Conspiracies in ancient Egypt

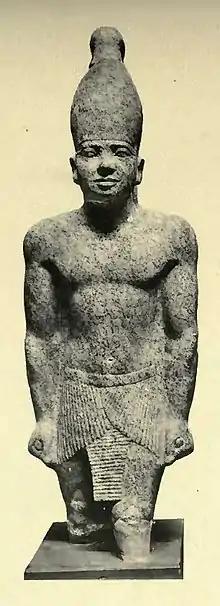
Pharaoh Teti, murdered (according to Manetho) – Egyptian Museum, Cairo.

The founder of the 6th Dynasty was Pharaoh Teti, known in Greek sources as Othoes. His accession to the throne appears to have been problematic, as he was not the son of his predecessor, Unas. It remains uncertain whether he was a usurper or by what means he came to power. However, dynastic continuity was not entirely broken, as Teti was married to Princess Iput, a daughter of Unas, making him the son-in-law of his predecessor. There may have been unrest at the beginning of his reign. His Horus name, Sehoteptaoui, meaning "He who pacifies the Two Lands", likely alludes to efforts at restoring internal order near the start of his reign, possibly through military action. The precise length of his reign is unknown. The South Saqqara Stone attests to at least 12 years, while the Ptolemaic historian Manetho, writing in the 2nd century BCE, claims that Teti ruled for thirty years before being assassinated by his bodyguards: